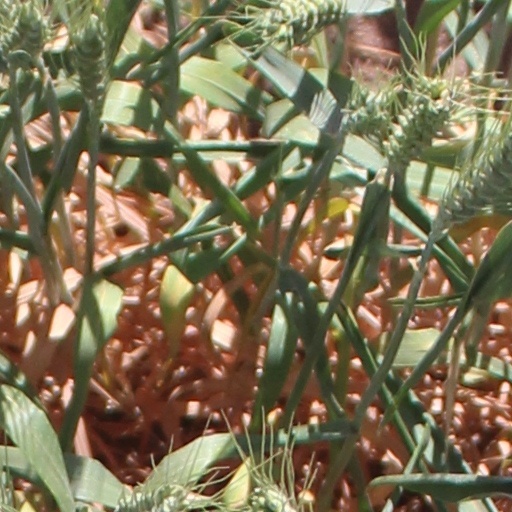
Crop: wheat